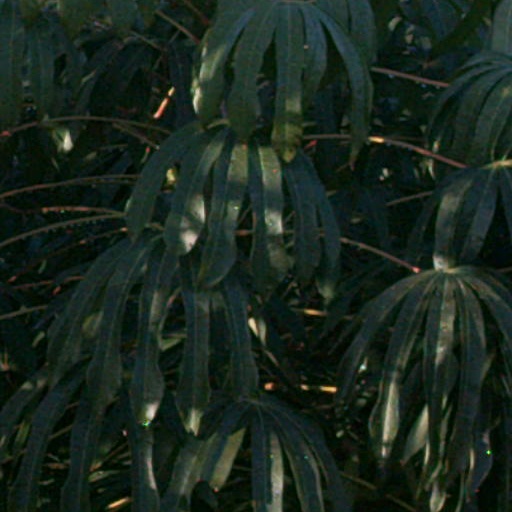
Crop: cassava